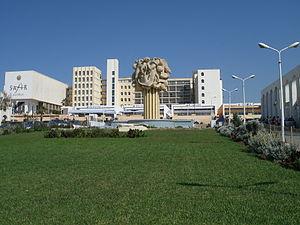
Le complexe touristique de Zéralda
Zéralda est une commune de la wilaya d'Alger en Algérie, située dans la banlieue ouest d'Alger.